Michelangelo and the Medici

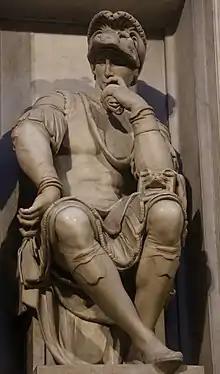
Detail of the Tomb of Lorenzo de' Medici, Duke of Urbino, in the Medici Chapel

Michelangelo (6 March 1475 – 18 February 1564) had a complicated relationship with the Medici family, who were for most of his lifetime the effective rulers of his home city of Florence. The Medici rose to prominence as Florence's preeminent bankers. They amassed a sizable fortune some of which was used for patronage of the arts. Michelangelo's first contact with the Medici family began early as a talented teenage apprentice of the Florentine painter Domenico Ghirlandaio. Following his initial work for Lorenzo de' Medici, Michelangelo's interactions with the family continued for decades including the Medici papacies of Pope Leo X and Pope Clement VII.